Charles Mozley

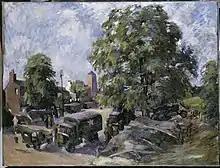
"Invasion Preparations in an English Village" (Art.IWM ART 15546)

At the start of the Second World War, Mozley joined the British Army and worked for military intelligence and on camouflage designs. In 1940, Mozley submitted a number of works to the War Artists' Advisory Committee. The Committee purchased one of these pieces, "A Kentish Lane, 1940" and also issued Mozley with a wartime sketching permit which allowed him to paint outdoors, mainly in London and Plymouth, during the conflict. WAAC purchased at least one further work from Mozley in June 1944. Mozley was in the Royal Engineers, and retired with the rank of Acting Lieutenant-Colonel.